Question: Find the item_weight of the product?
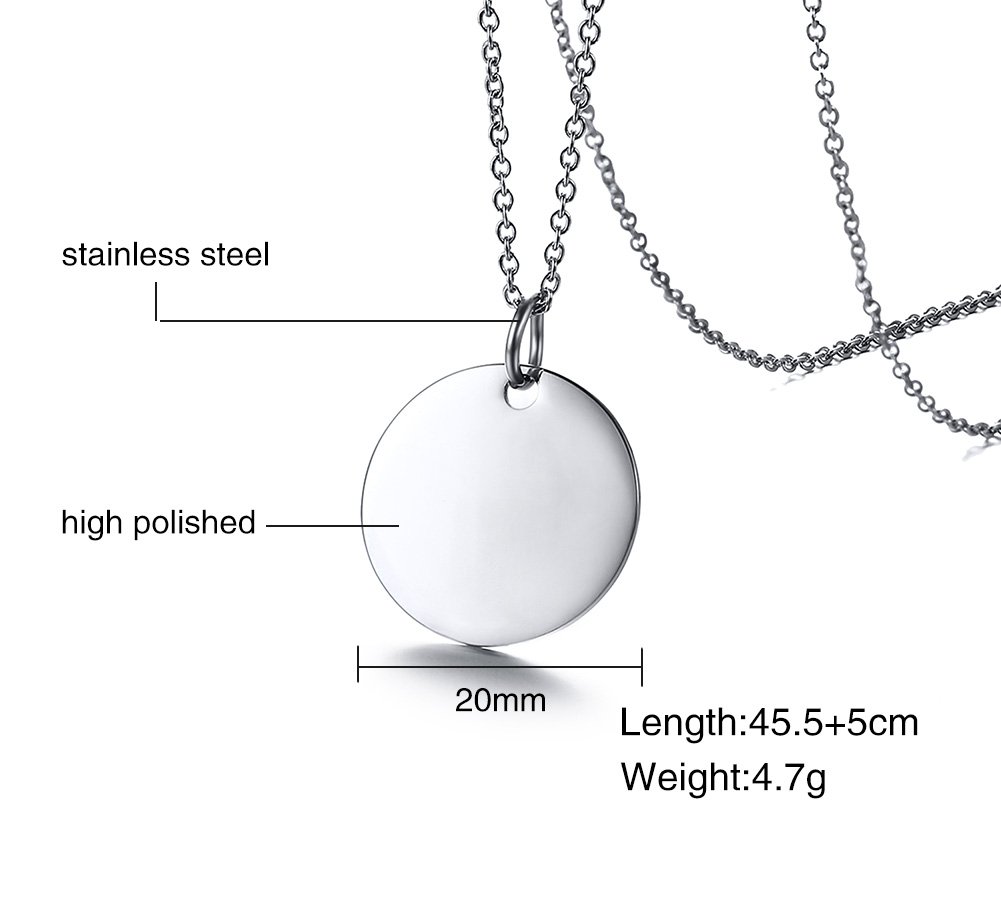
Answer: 4.7 gram